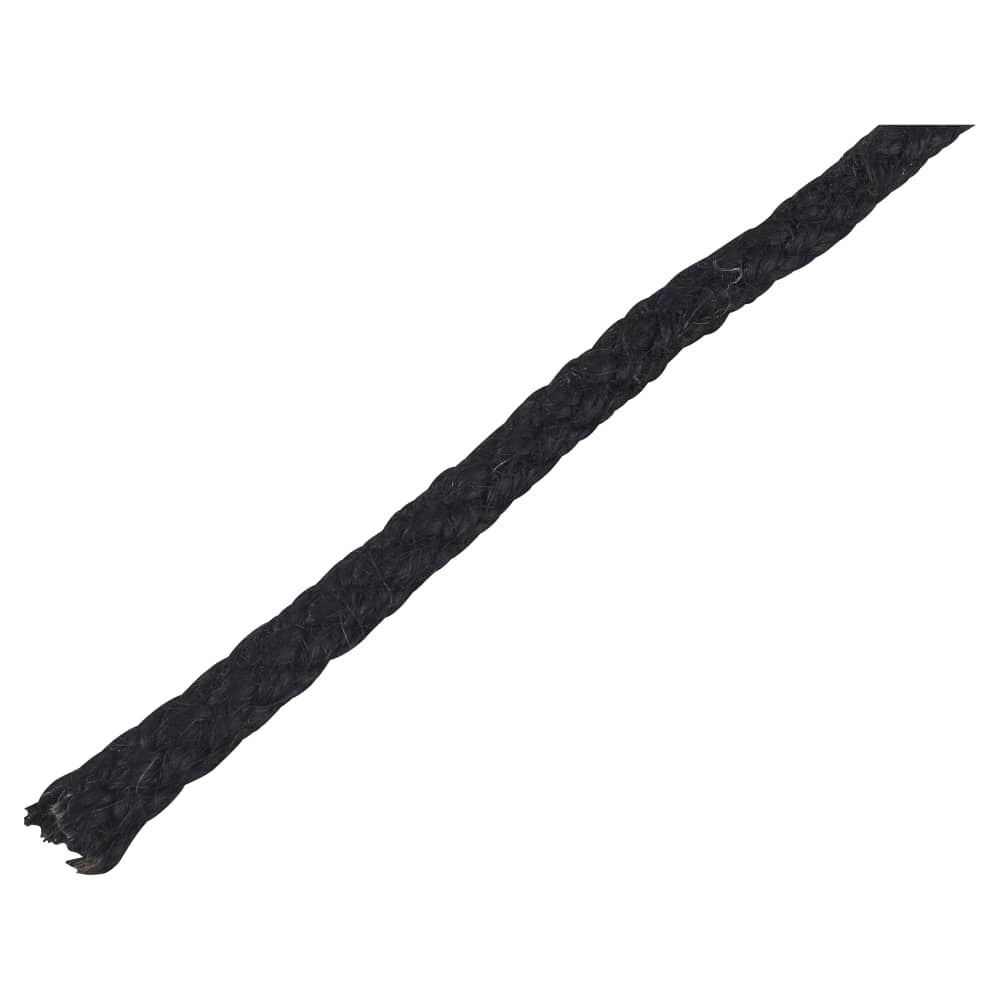
No.4 Black Jute Sash Cord — 6 mm × 1.2 m Lengths
No.4 Black Jute Sash Cord (6 mm × 1.2 m Lengths) offers the same trusted strength and natural-fibre quality as the standard 100 m coil, pre-cut into convenient 1.2 m lengths. Available in packs of 25, 50, or 100 cords — perfect for theatre, rigging, drapes, set dressing, and general-purpose tie-line use where consistent, manageable lengths are required. Key Features Pre-cut lengths: Choose from packs of 25, 50, or 100 cords — each at 1.2 m, ready for quick deployment. Diameter: 6 mm (No. 4 grade). Material: 100% natural jute fibre, dyed black. Construction: 8-plait outer sheath with parallel twisted jute core. Nominal breaking load: 175 kg. Weight per metre: Approx. 15 g/m. Eco-friendly: Fully biodegradable, natural fibre rope. Applications Theatre, stage, and event work — perfect for drape ties and cable lashing. Display and exhibition rigging. Workshops and studios needing uniform pre-cut cords. General craft, decorative, and educational use. Specifications Summary Colour: Black Cover Material: Natural Jute Cover Construction: 8 Plait Core Material: Natural Twisted Jute Core Construction: Parallel Nominal Breaking Load: 175 kg Weight per metre: 15 g Pack Contents: 25, 50, or 100 × 1.2 m lengths (depending on variant) Important Information This information is issued as a general guide only and without prejudice. Performance may vary depending on application and environmental conditions.
Brand: Going Dark Shop
Category: Business & Industrial > Film & Television > Film & Television Set Pieces > Set Decoration